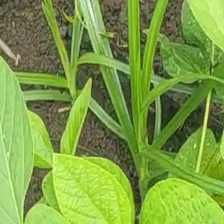
Weed species: Lavhala_(Cyperus_Rotundus)